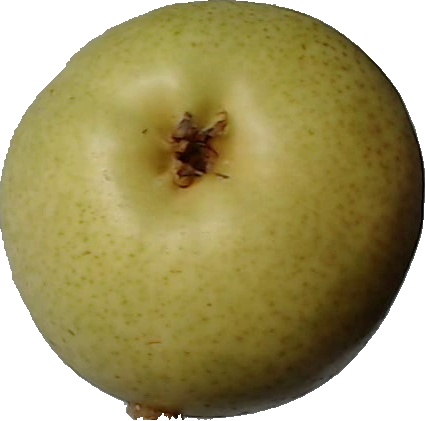
Label: pear_1